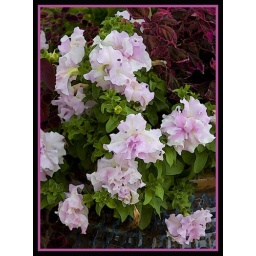
A nice pot of flowers in the garden.